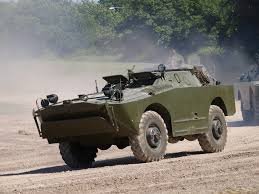
Label: BRDM